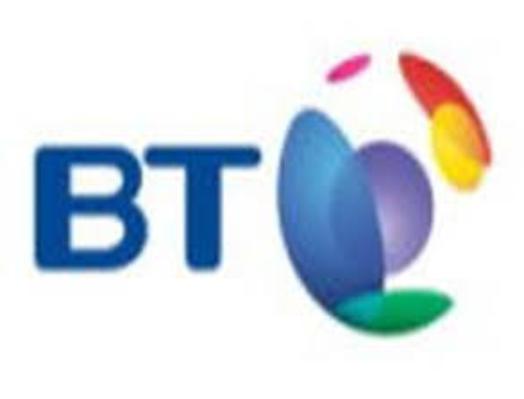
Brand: BT Conferencing
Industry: Others